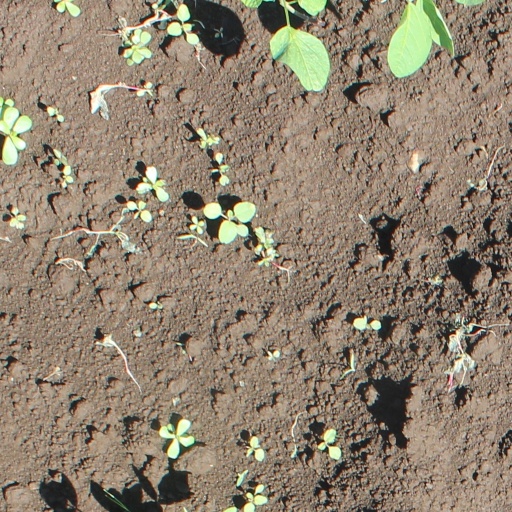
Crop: soybean